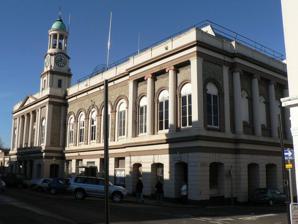
Building: Ryde Town Hall
Country: United Kingdom
Year built: 1831
Municipal building in Ryde, Isle of Wight, England Ryde Town Hall Ryde Town Hall Location Lind Street, Ryde Coordinates 50°43′48″N 1°09′52″W / 50.7300°N 1.1645°W / 50.7300; -1.1645 Built 1831 Architect James Sanderson Architectural style(s) Neoclassical style Listed Building – Grade II Official name The Town Hall Designated 18 May 1972 Reference no. 1217046 Shown on the Isle of Wight Ryde Town Hall is a municipal structure in Lind Street in Ryde , Isle of Wight , England. The town hall, which was the headquarters of Ryde Borough Council, is a Grade II listed building . History The foundation stone for the building was laid by the physician, Dr John Lind, on 14 May 1830. It was designed by James Sanderson of London in the neoclassical style , built in coursed stone and opened as the local market hall in 1831. The original design was arcaded on the ground floor, so that markets could be held. It included a symmetrical main block with five bays facing onto Lind Street; the central section of three bays, which was recessed on both floors, featured a tetrastyle portico with Doric order columns supporting an entablature on the ground floor and a similar portico but with Ionic order columns supporting a pediment on the first floor. There were three round headed sash windows at the rear of the first floor portico and iron railings bearing the town's coat of arms at the front. The end bays of the main block contained archways on the ground floor and round headed sash windows flanked by pilasters on the first floor. There were single-storey wings of eight bays each to the east and the west of the main block. Internally, the principal rooms included the council chamber, committee rooms and a public hall on the first floor, with a magistrates' court and various offices below. In 1867 a three-stage clock tower was erected on top of the central block of the building; designed by Thomas Dashwood, it was topped with a cupola , a dome and a weather vane . The chiming clock, by Moore & Sons of Clerkenwell, was given by Miss Player, the lady of the manor ; it sounded the Westminster Quarters on a set of hemispherical bells in the cupola. Following significant population growth, partly due to the number of boatyards in the town, the area became a municipal borough in 1868. At around this time the east wing was increased in height to two storeys to a design by a local architect, Francis Newman. The expansion created a new assembly hall, capable of seating 750 people, which was formally opened on 14 April 1869; it backed on to the original public hall and the two could be combined when required to create a larger space. The new hall was augmented when an organ was installed to celebrate Queen Victoria's Diamond Jubilee in the late 19th century. The building was badly damaged in a major fire in 1933 but subsequently restored. The building continued to serve as the headquarters of Ryde Borough Council for much of the 20th century but ceased to be the local seat of government after the enlarged Medina Borough Council was formed in 1974. A programme of works, to a design by the council surveyor, Nigel Hayton, to convert the first floor of the building into a theatre was completed in March 1991. The theatre incorporated a balcony and featured extensive decorative plasterwork and a proscenium arch . After the theatre closed in February 2005, the facility was used as a music venue: performers at the town hall included the rock band , The Stranglers , in July 2009. The venue closed completely in April 2010 and the building was sold to a developer in January 2013. However, by October 2020, the development had not progressed and the building was badly vandalised. In November 2020 Ryde Town Council decided to take a three-year lease on the building with a view to raising the finance to acquire and restore it. References